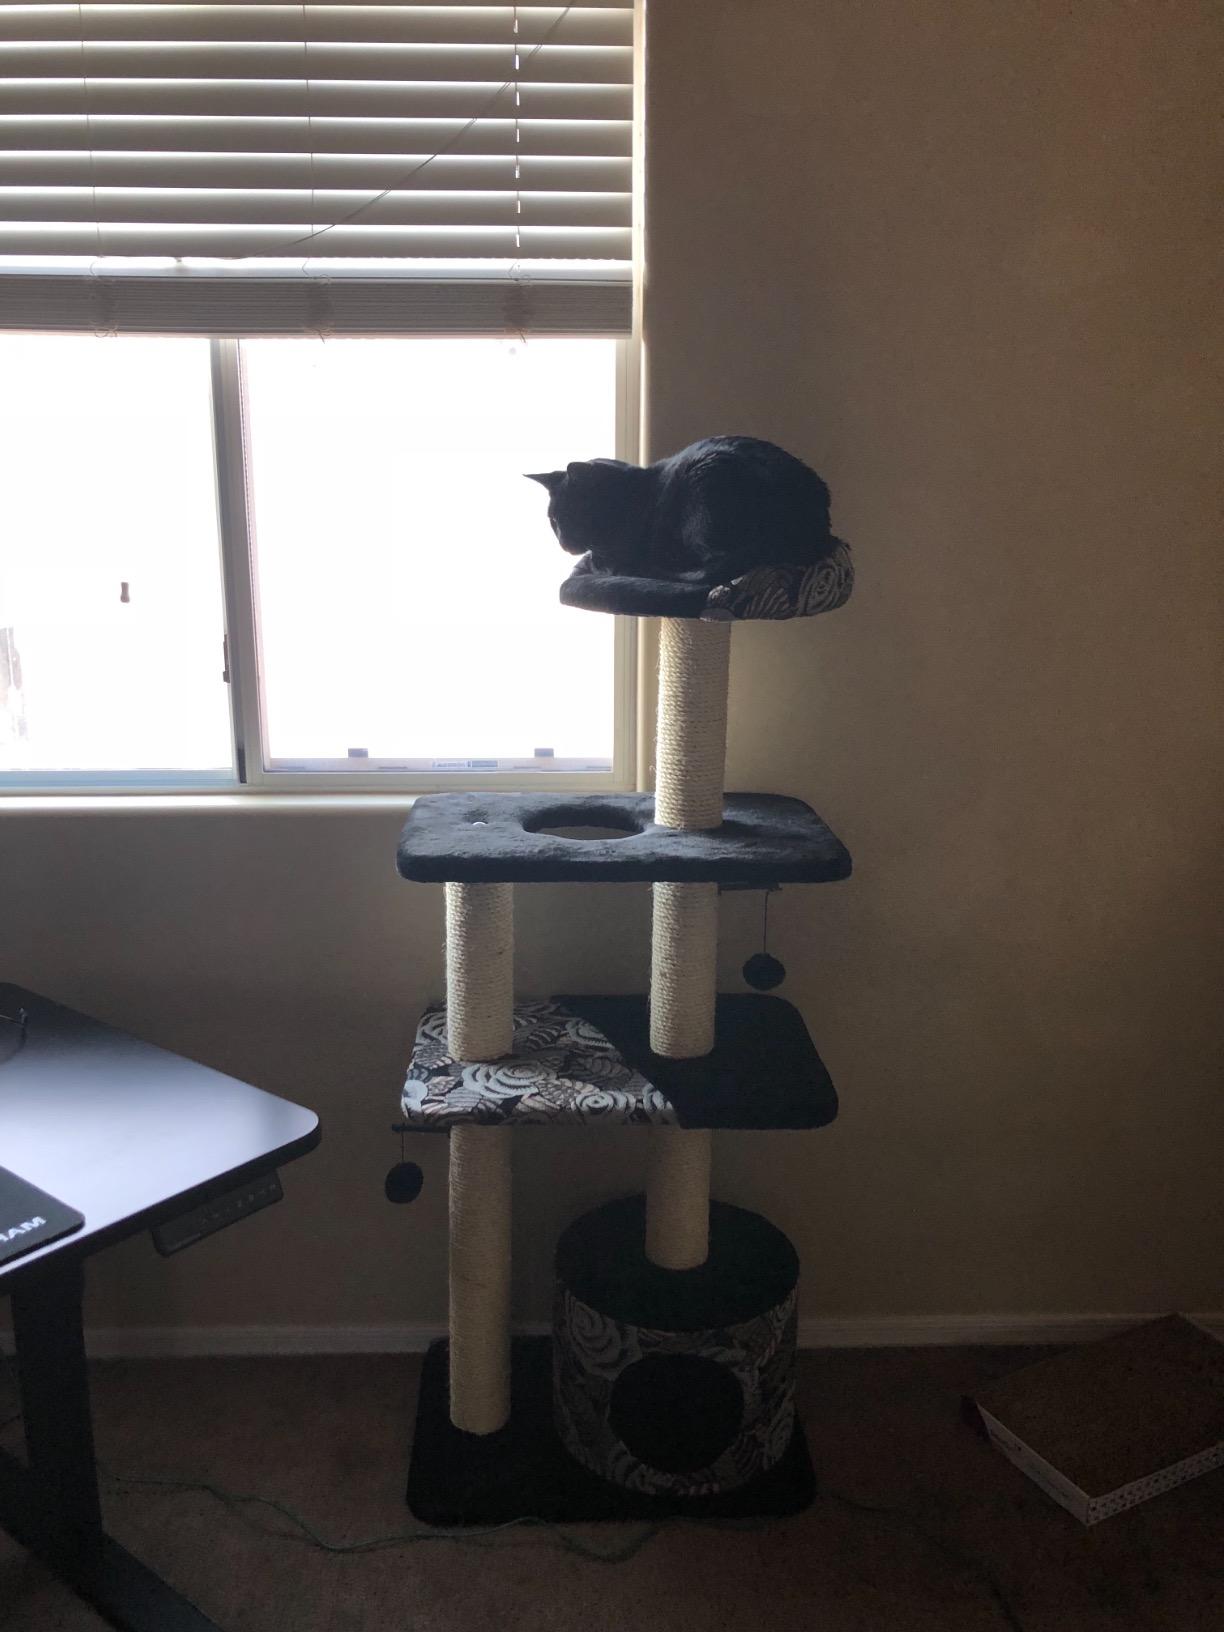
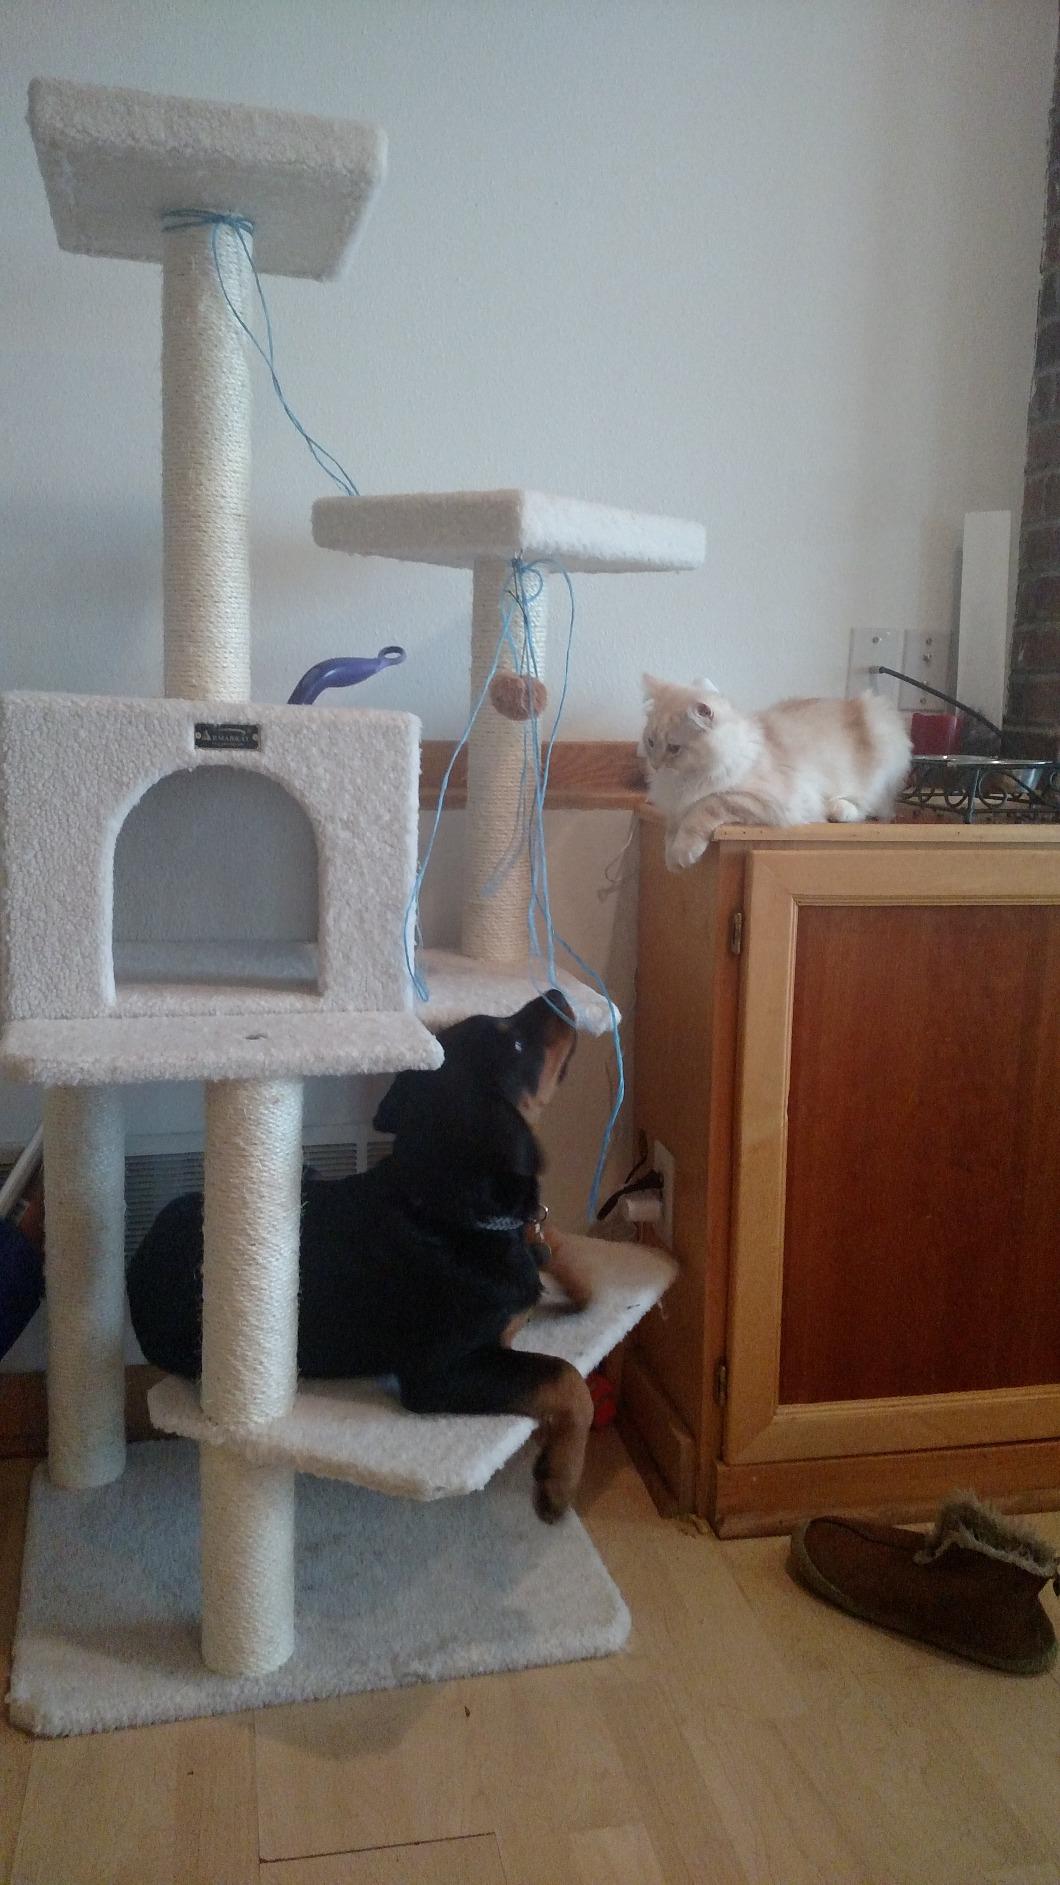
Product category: items_cat tree
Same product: no